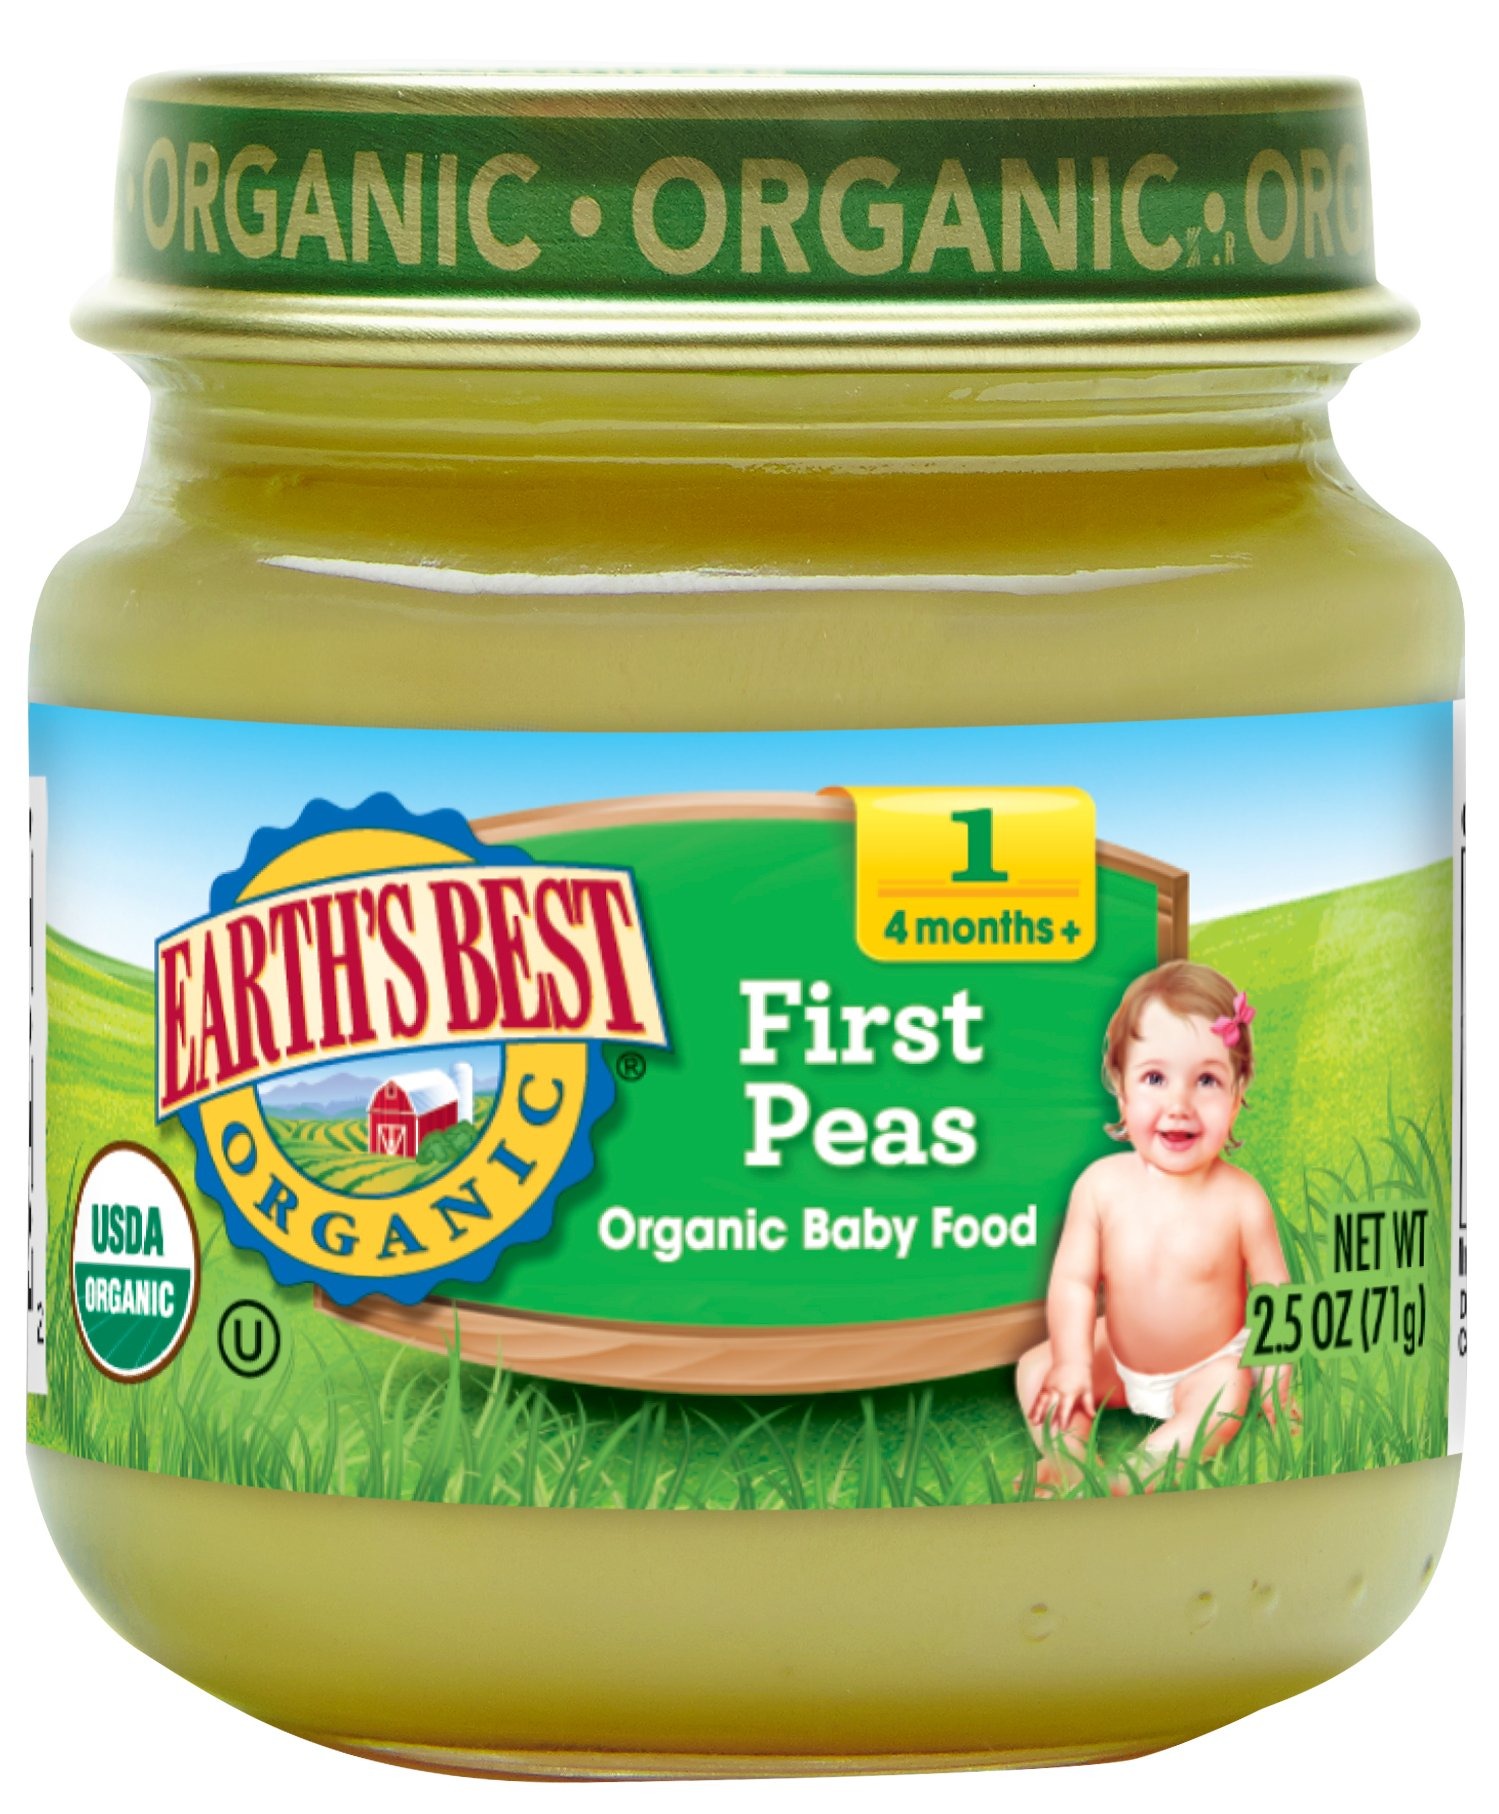
Item Name: Earth's Best Organic Stage 1 Baby Food, First Peas, 2.5 oz. Jar
Bullet Point 1: One 2.5 oz. jar of Earth's Best First Organic Stage 1 Peas Baby Food
Bullet Point 2: For babies 4 months and older
Bullet Point 3: Packaged in BPA-free resealable jars
Bullet Point 4: No artificial flavors, colors or preservatives
Bullet Point 5: USDA-Certified Organic and made with non-GMO ingredients
Value: 2.5
Unit: Ounce

Price: 3.26